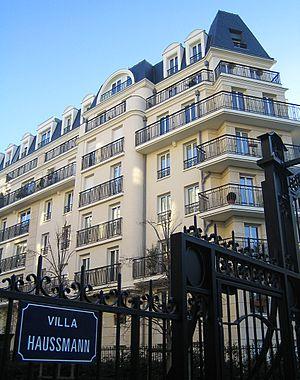
Les transformations de Paris sous le Second Empire, ou travaux haussmanniens, constituent une modernisation d'ensemble de la capitale française menée à bien de 1853 à 1870 par Napoléon III et le préfet de la Seine, le baron Haussmann.
Le droit de l'urbanisme est un ensemble de règles et d'institutions établies en France en vue d'obtenir un aménagement de l'espace conforme aux objectifs d'aménagement des collectivités publiques. Le droit de l'urbanisme en France ne concerne donc pas seulement la ville mais aussi le territoire sur lequel elle a une influence effective. Le droit de l'urbanisme ne suffit à définir l'urbanisme qui est une notion beaucoup plus large non seulement de l'histoire des villes mais aussi de leurs conceptions et de leurs gestions. En cela l'urbanisme est politique au sens étymologique du terme, politique ayant pour racine grecque polis, la Cité au sens institutionnel. Le droit de l'urbanisme n'est pas le seul droit qui régit l'urbanisme.
L’architecture néo-traditionnelle ou revivaliste ou contemporain est une architecture reprenant les modèles de constructions traditionnelles en les combinant avec des techniques de construction moderne et les aménagements modernes, l'architecture néo-traditionnelle se démarque du nouvel urbanisme par le fait que le nouvel urbanisme s'inspire de l'architecture traditionnelle tout en la modifiant, alors que l'architecture néo-traditionnelle copie celle-ci ou la pastiche en l'accommodant sans pour autant modifier son aspect visuel, mais n'utilisant pas forcément les techniques et matériaux traditionnels. En ce sens, elle est proche du mouvement régionaliste en vogue au début du XXᵉ siècle.